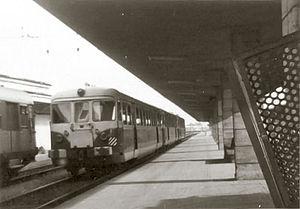
MetroCampania NordEst - MCNE est une société à responsabilité limitée, constituée en 2005 à Naples fruit de la fusion de plusieurs sociétés publiques de transport en commun : Ferrovia Alifana et Ferrovia Caudina Benevento-Naples, détenues par la Région Campanie à travers l'Ente Autonomo Volturno, holding public des transports en communs régionaux.